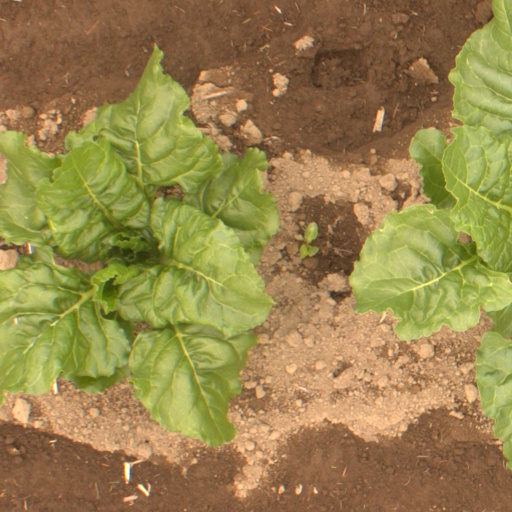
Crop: sugar beet